Friedrich Martersteig

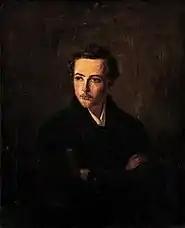
Self-portrait (1838)

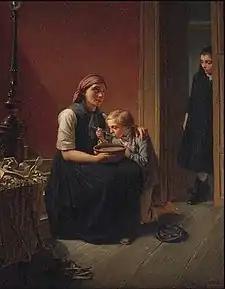
Hot Soup

Friedrich Wilhelm Heinrich Martersteig (11 March 1814, Weimar - 6 September 1899, Weimar) was a German history and genre painter. After 1874, he spelled his name Mardersteig.